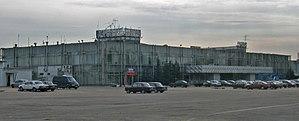
L'aéroport de Bykovo est situé à une soixantaine de kilomètres de Moscou. Aujourd'hui désaffecté, il desservait les lignes intérieures russes de 1933 à 2010.